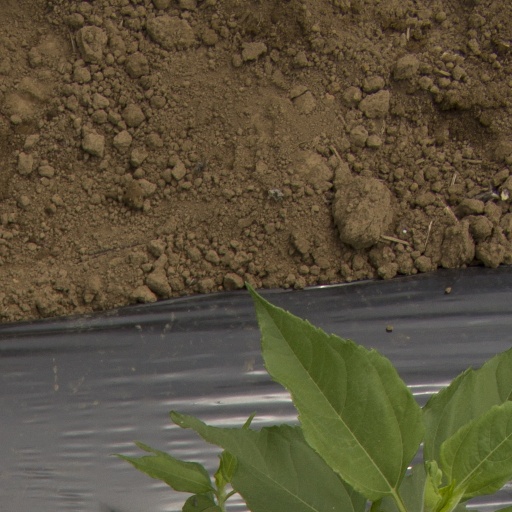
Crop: Jerusalem artichoke